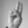
ASL letter: U